Mount Parang

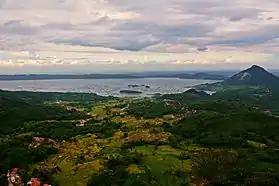
Jati Luhur Reservoir and the surrounding area seen from Parang Mountain

The best climbing season is in the months from June to October, because it rarely rains, and does not interfere with climbing. However, one cannot rule out the possibility of a weather change at any time, and patience is useful here. To climb Mount Parang, physical and mental preparation should be made, as well as the use of proper equipment and skills. Safety considerations should be foremost since emergencies can easily arise on Mount Parang. Mount Parang is managed and monitored by local villagers under the community of Badega Gunung Parang with full support from the authorities of Purwakarta.